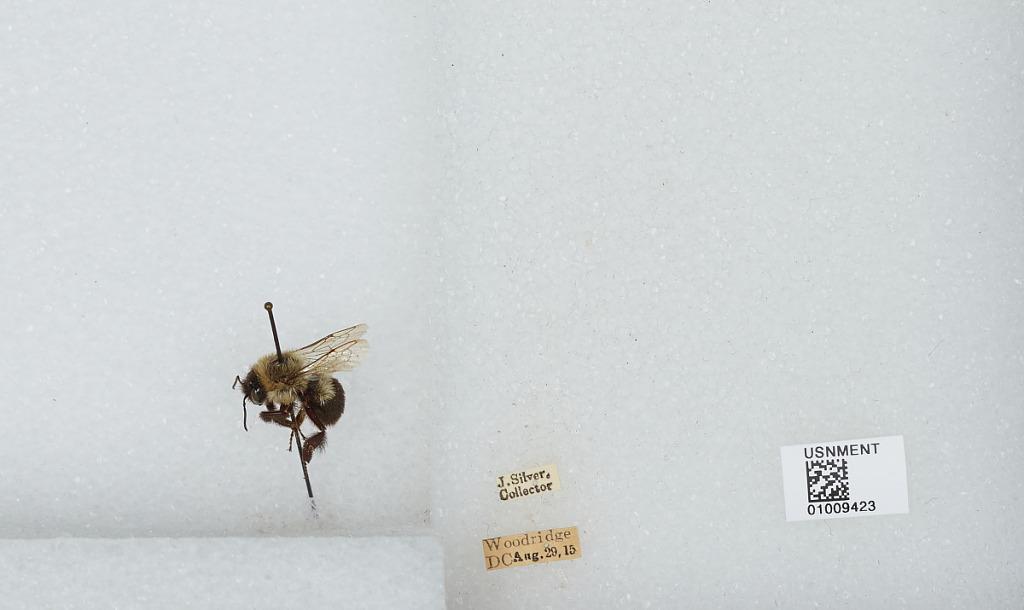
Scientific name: Bombus (Pyrobombus) impatiens Cresson
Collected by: J. Silver
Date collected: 1915-8-29
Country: United States
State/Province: District of Columbia
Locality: Washington, Woodridge
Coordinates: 38.9314, -76.9711